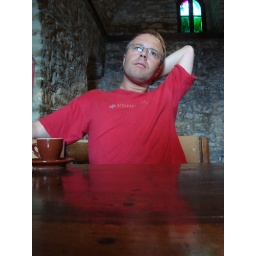
G in the castle bar